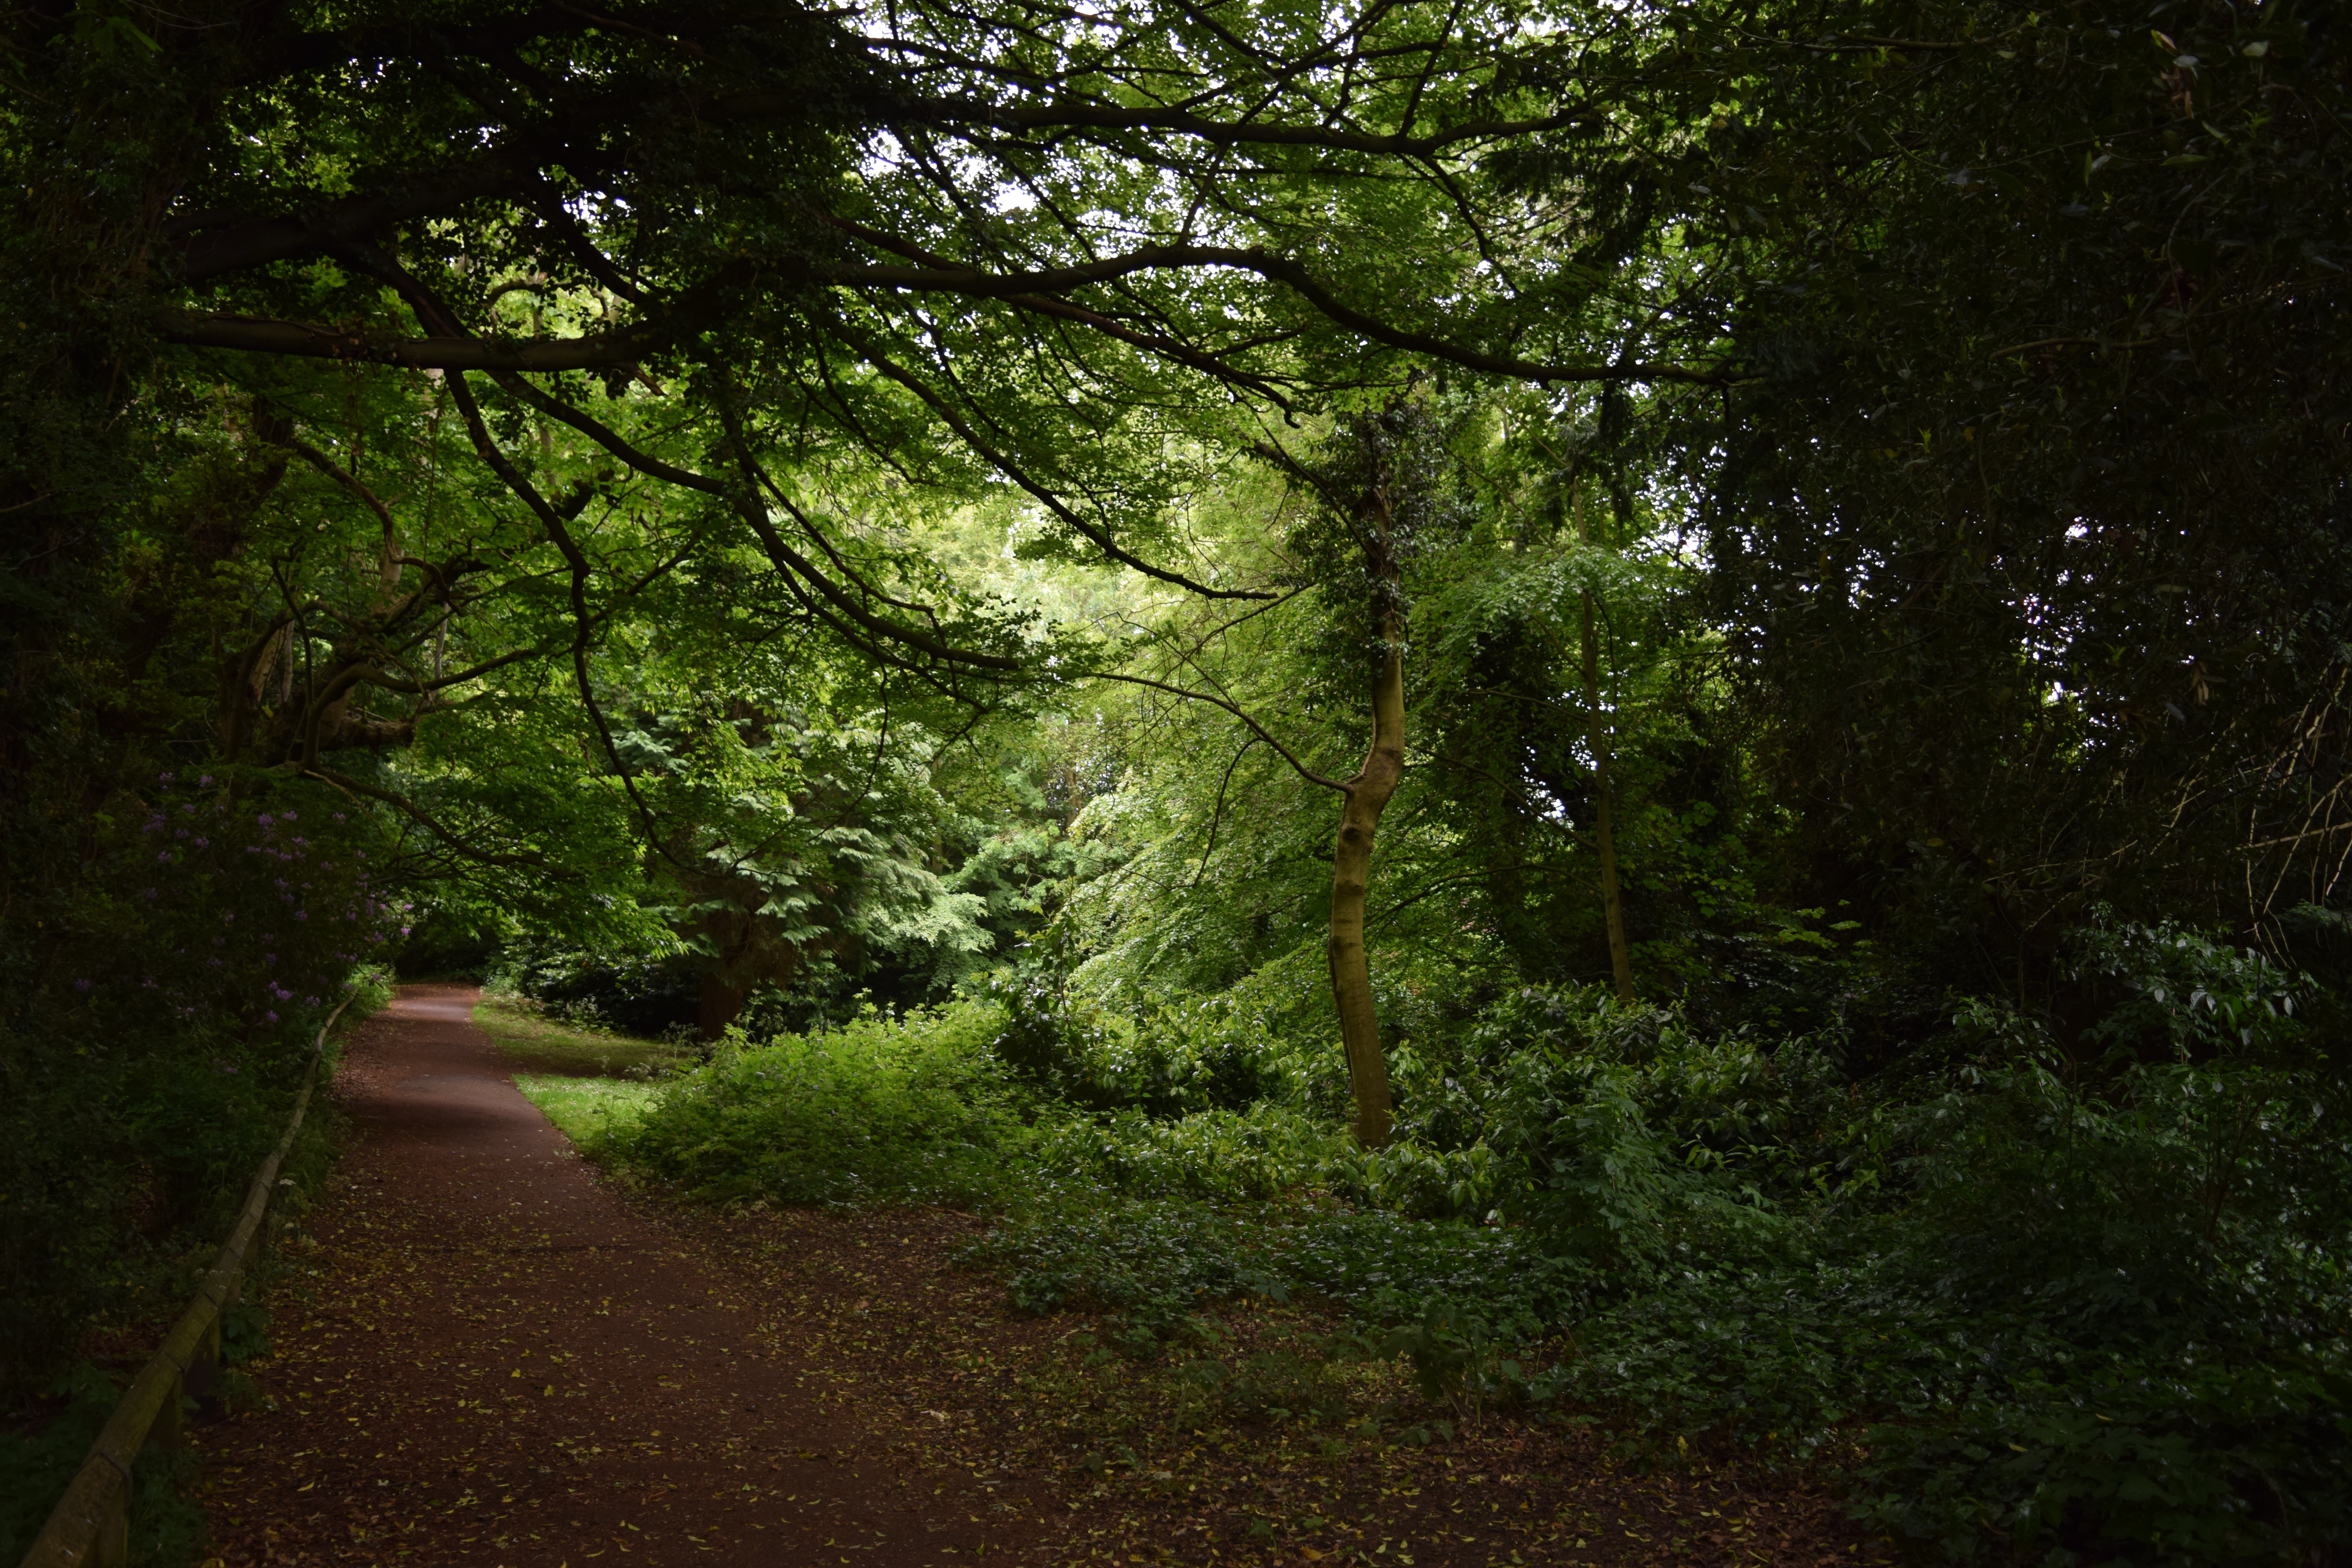
tree, nature, forest, grass, wilderness, branch, plant, trail, sunlight, morning, leaf, green, jungle, autumn, rainforest, deciduous, woodland, habitat, ecosystem, rural area, old growth forest, natural environment, atmospheric phenomenon, woody plant